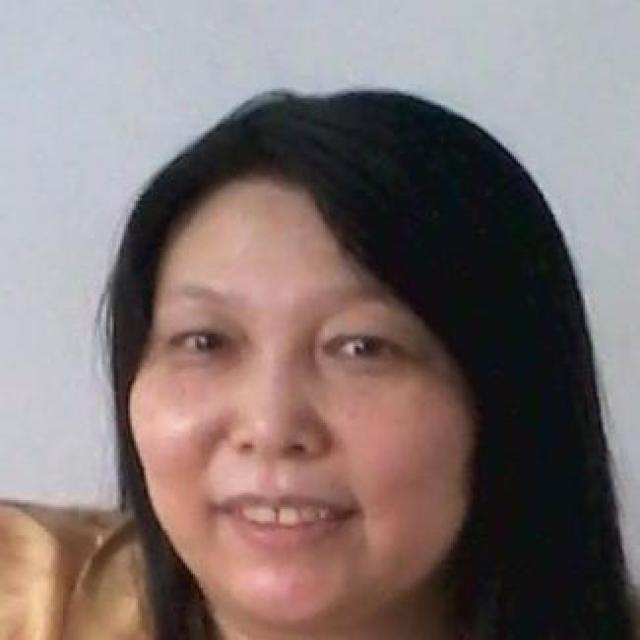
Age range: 45-64